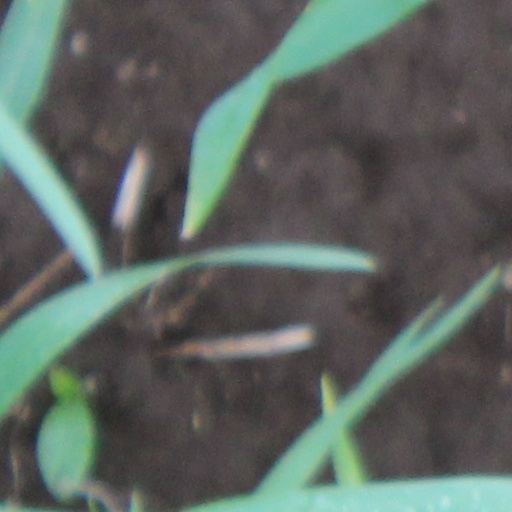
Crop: wheat